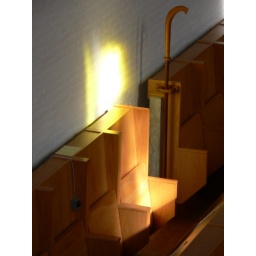
Sun shining through the stain glass window of the chapel at the abbey in Trappist, Kentucky.